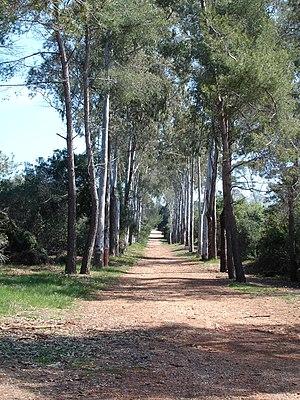
L'île Sainte-Marguerite est la plus grande des deux îles de Lérins, en face de Cannes. Elle a servi de prison au célèbre homme au masque de fer. Après la révocation de l'édit de Nantes, le fort de l'île de Sainte-Marguerite fut l'un des quatre lieux d'emprisonnement des huguenots avec la tour de Constance à Aigues-Mortes, le Fort de Brescou et le château d'If. Au XIXᵉ siècle, l'île est un lieu de détention pour les prisonniers maghrébins déportés d'Algérie.